Religion in France

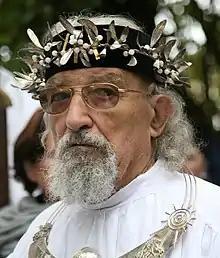
Gwenc'hlan Le Scouëzec, Grand Druid of Brittany and France from 1980 to 2008

According to a 2023 report, by the INED-INSEE 91% of those who were raised in Muslim families in France follow the same religion and faith of their parents.